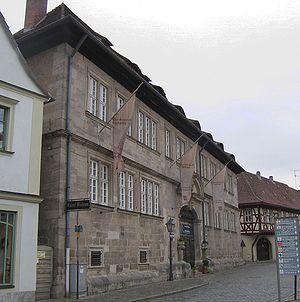
Iphofen est une ville allemande, située dans le nord-ouest de la Bavière, dans l'arrondissement de Kitzingen. Elle possède de nombreuses maisons à colombages et monuments remontant jusqu'au XVᵉ siècle.